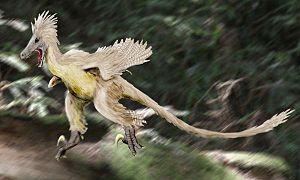
Linheraptor est un genre de petits dromæosauridés du Crétacé supérieur. Il fut nommé par Xu Xing et ses collaborateurs en 2010, et contient la seule espèce Linheraptor exquisitus. Ce dinosaure mesurait moins de deux mètres de long et a été trouvé en Mongolie-Intérieure. Il est connu à partir d'un seul squelette, presque complet.